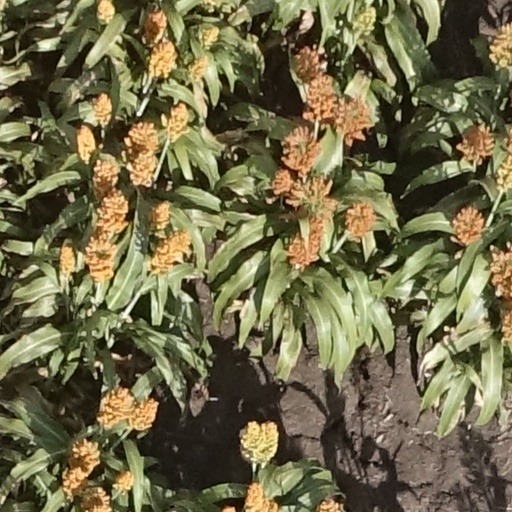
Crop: sorghum